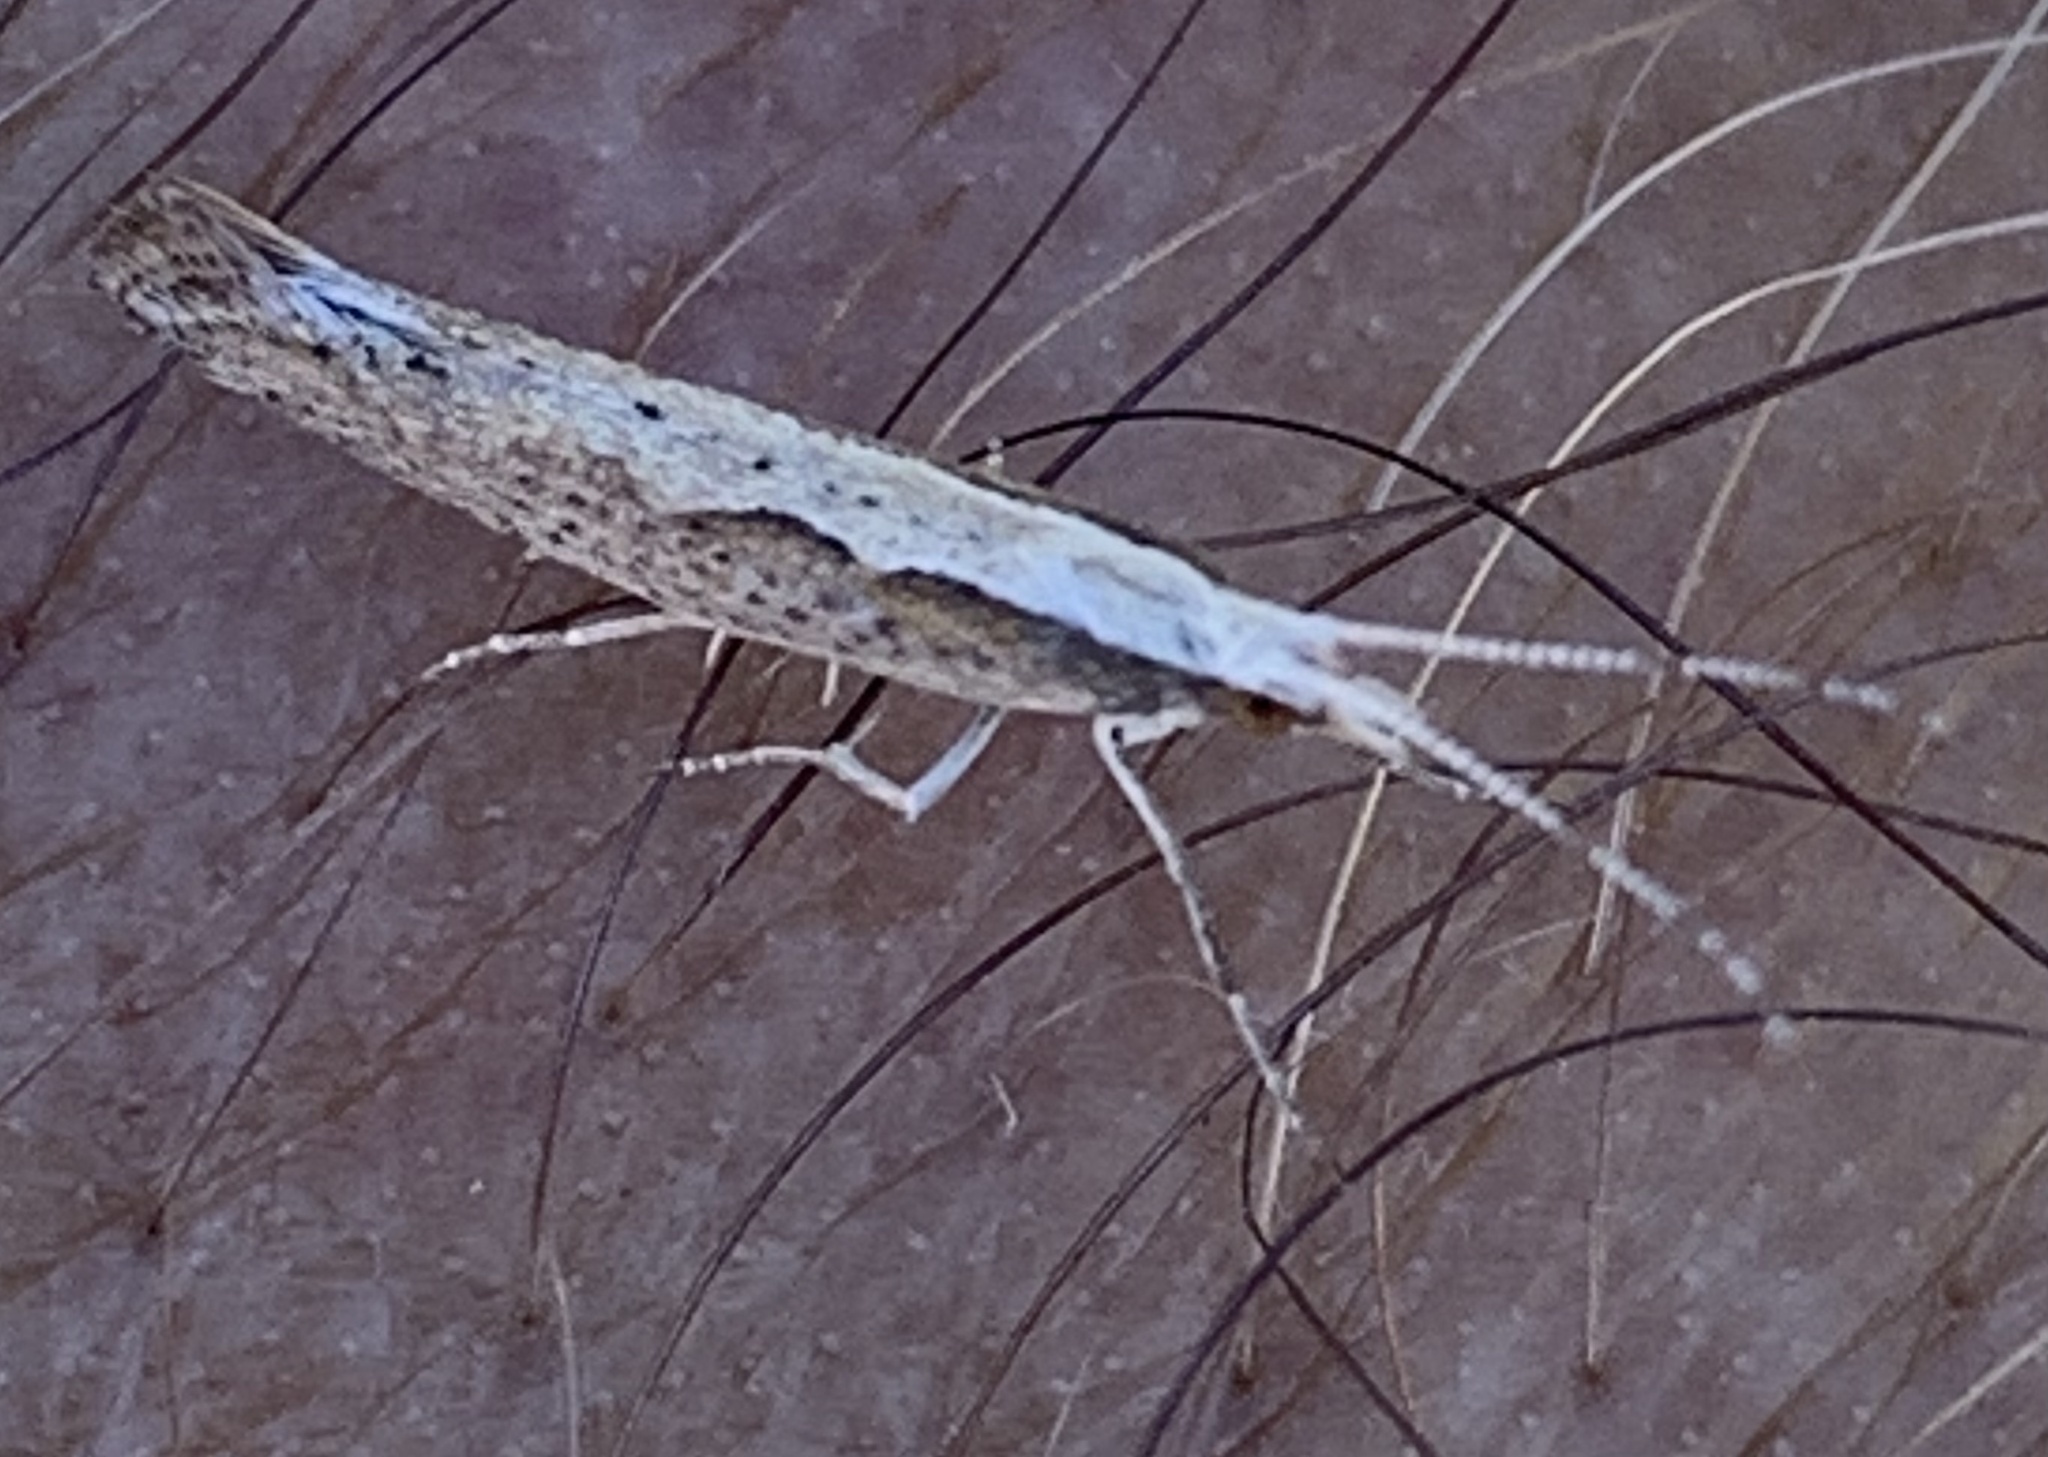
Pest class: diamondback_moth